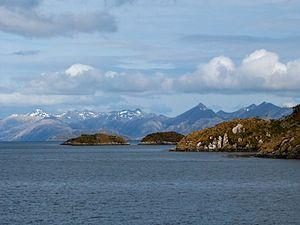
L'île Gordon est une île de l'archipel de Terre de Feu. L'île est rattachée administrativement à la commune de Cabo de Hornos, dans la région de Magallanes et de l'Antarctique chilien, au Chili. Elle a une superficie de 591 km². Son point culminant est à une altitude de 1 548 mètres, il se situe dans la partie orientale de l'île.